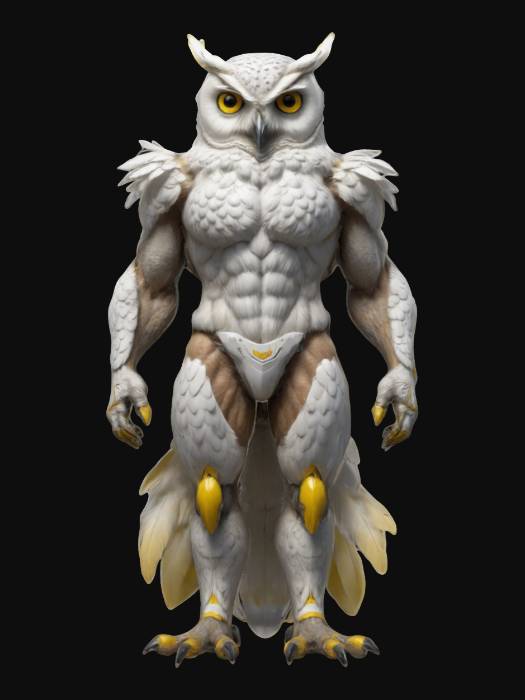
미적 점수 (1~10점): 8